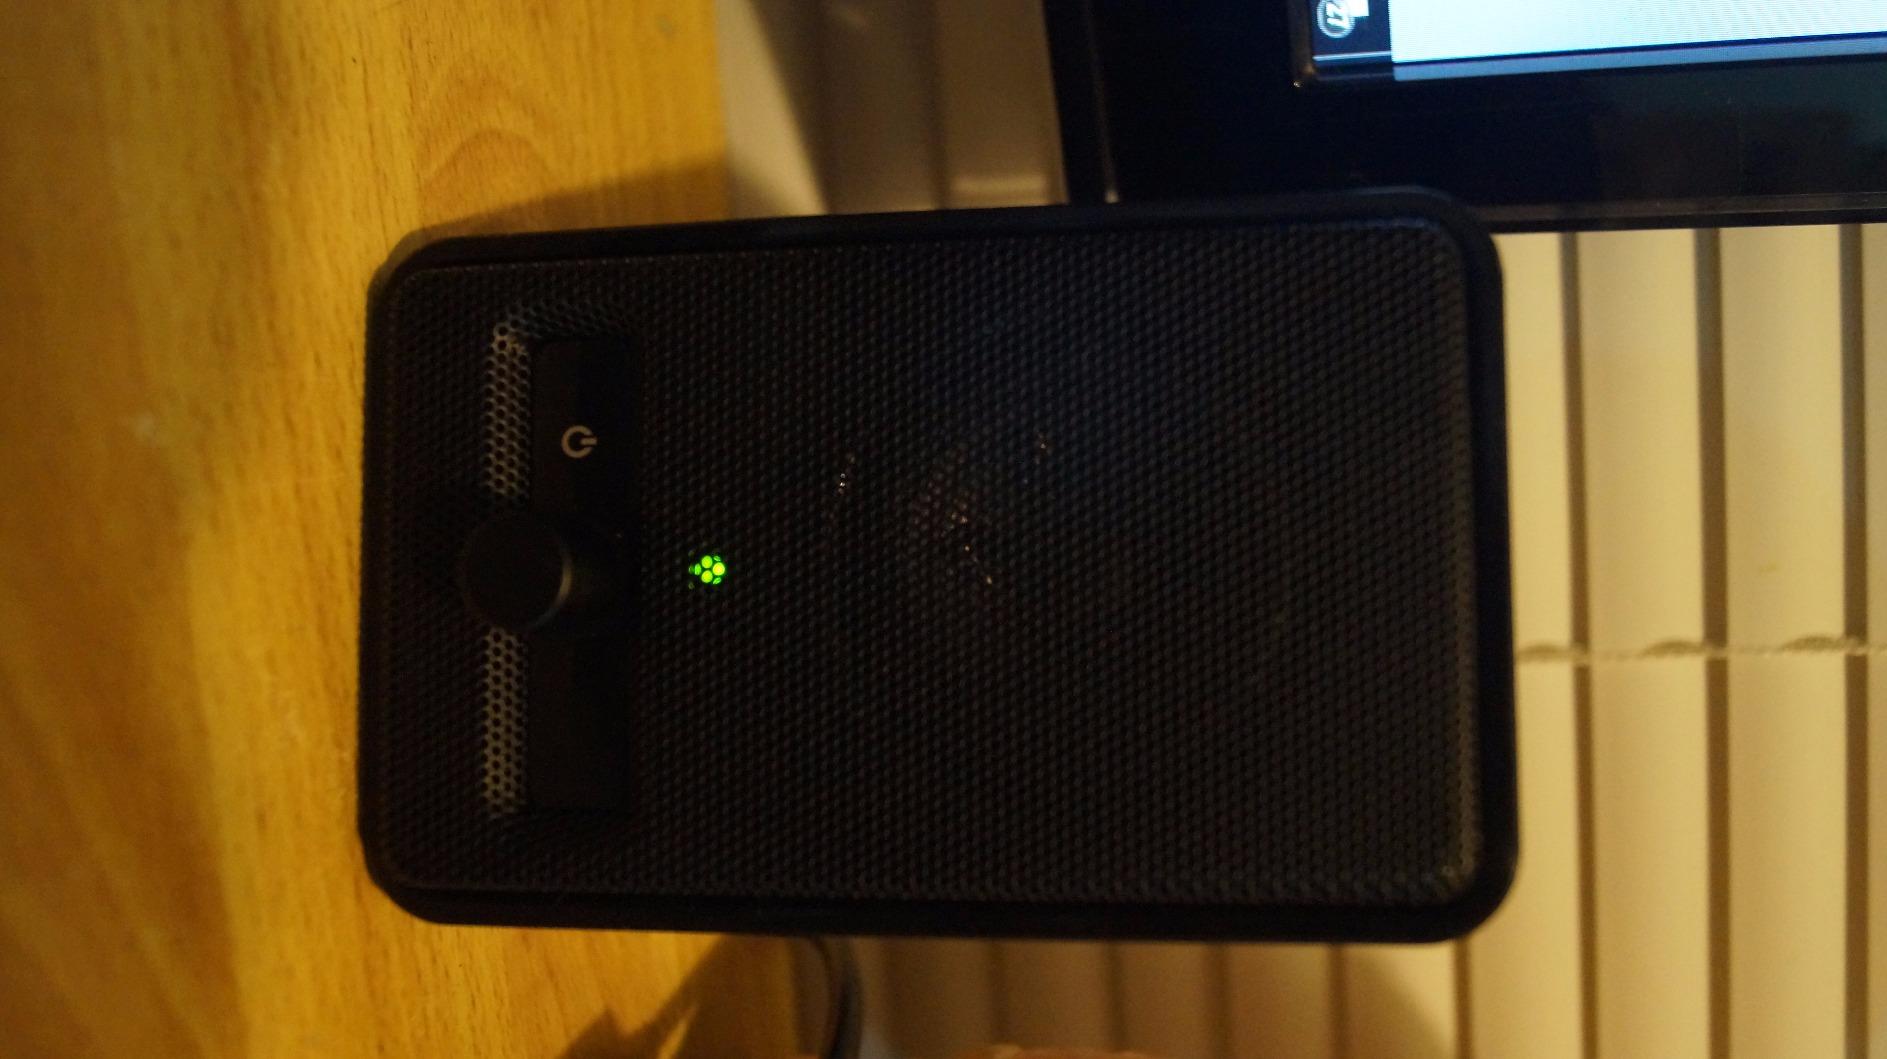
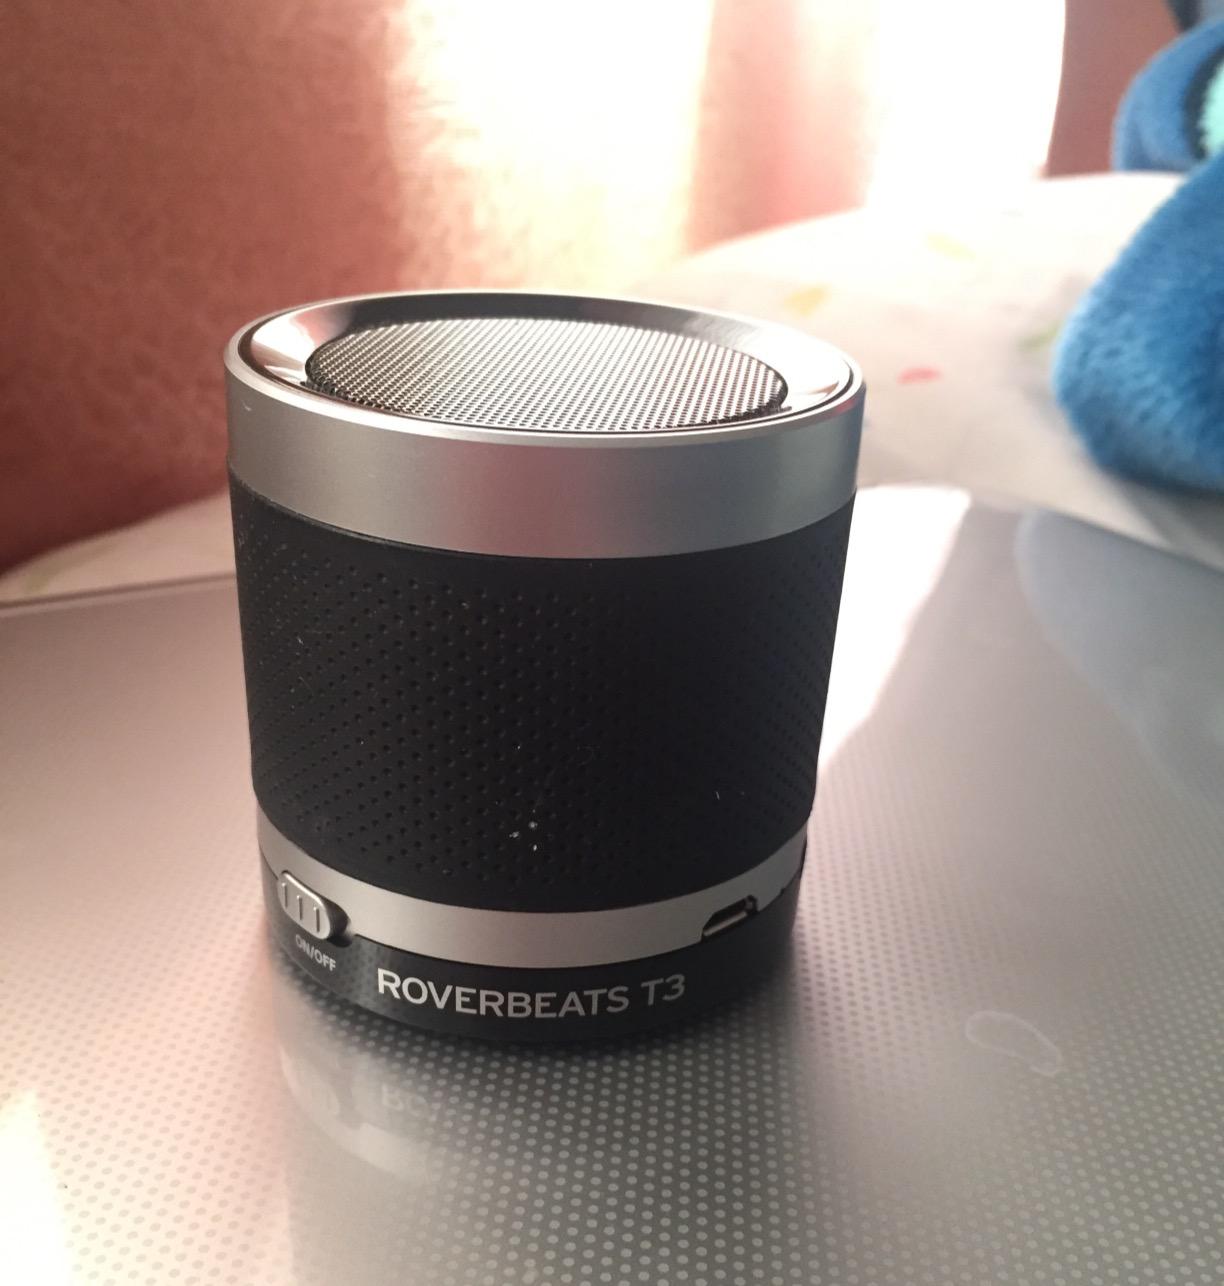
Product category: speaker
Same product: no